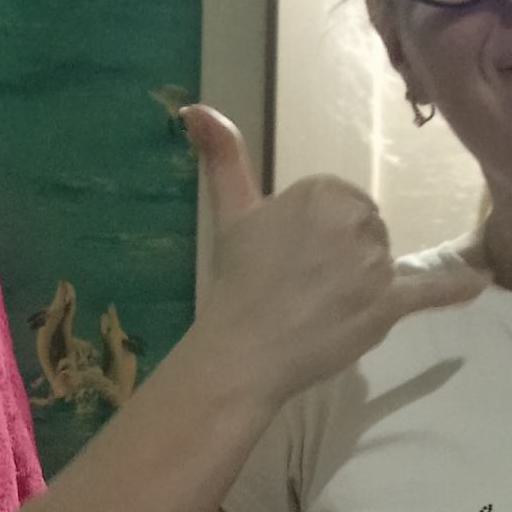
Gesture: call